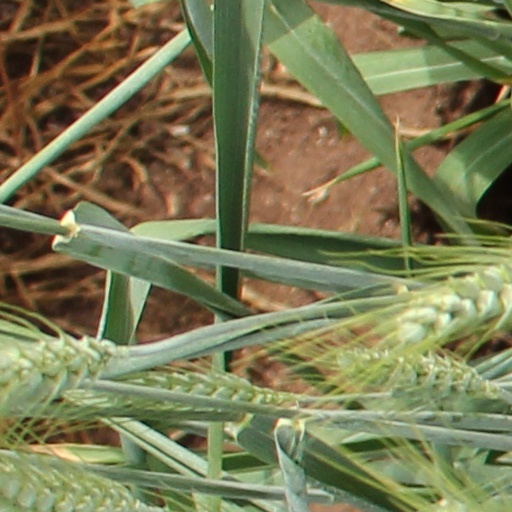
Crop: wheat